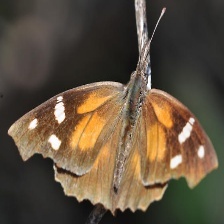
Species: AMERICAN SNOOT